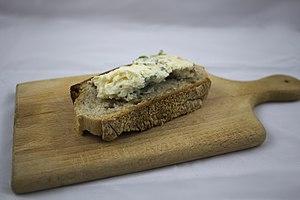
Fourme d'Ambert au lait cru sur pain bâtard
La fourme d'Ambert est un fromage français de la région Auvergne, créé à l'origine dans les environs d'Ambert, et qui bénéficie d'une appellation d'origine contrôlée depuis 1972. Ce fromage fait désormais l'objet d'une protection européenne sous le label de qualité AOP : appellation d'origine protégée, depuis 2006.